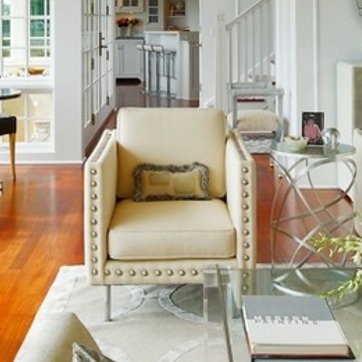
Material: fabric